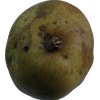
Label: pear